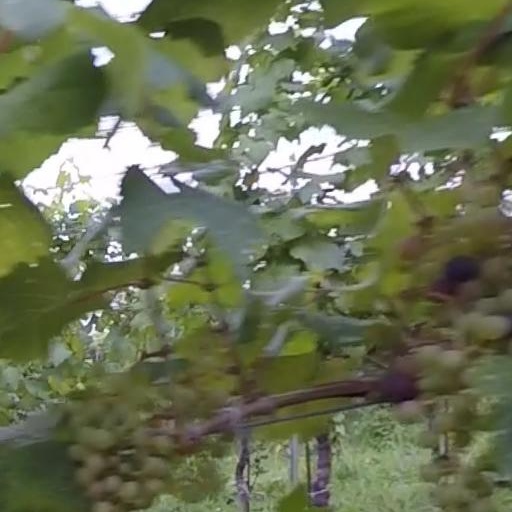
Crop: grape